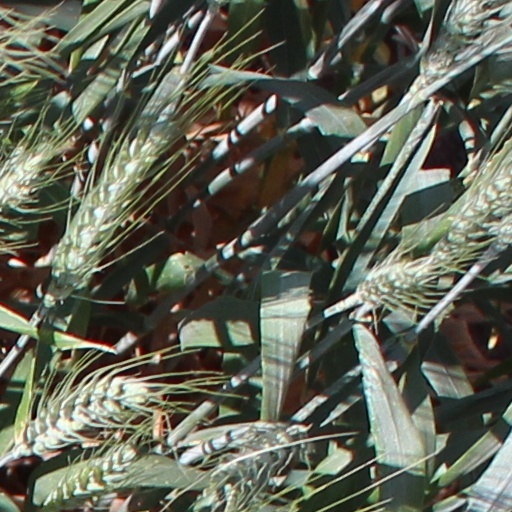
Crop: wheat